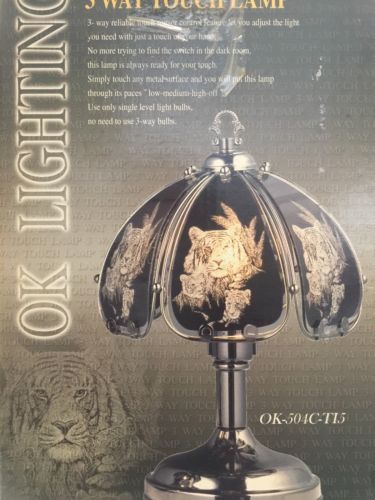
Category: lamp